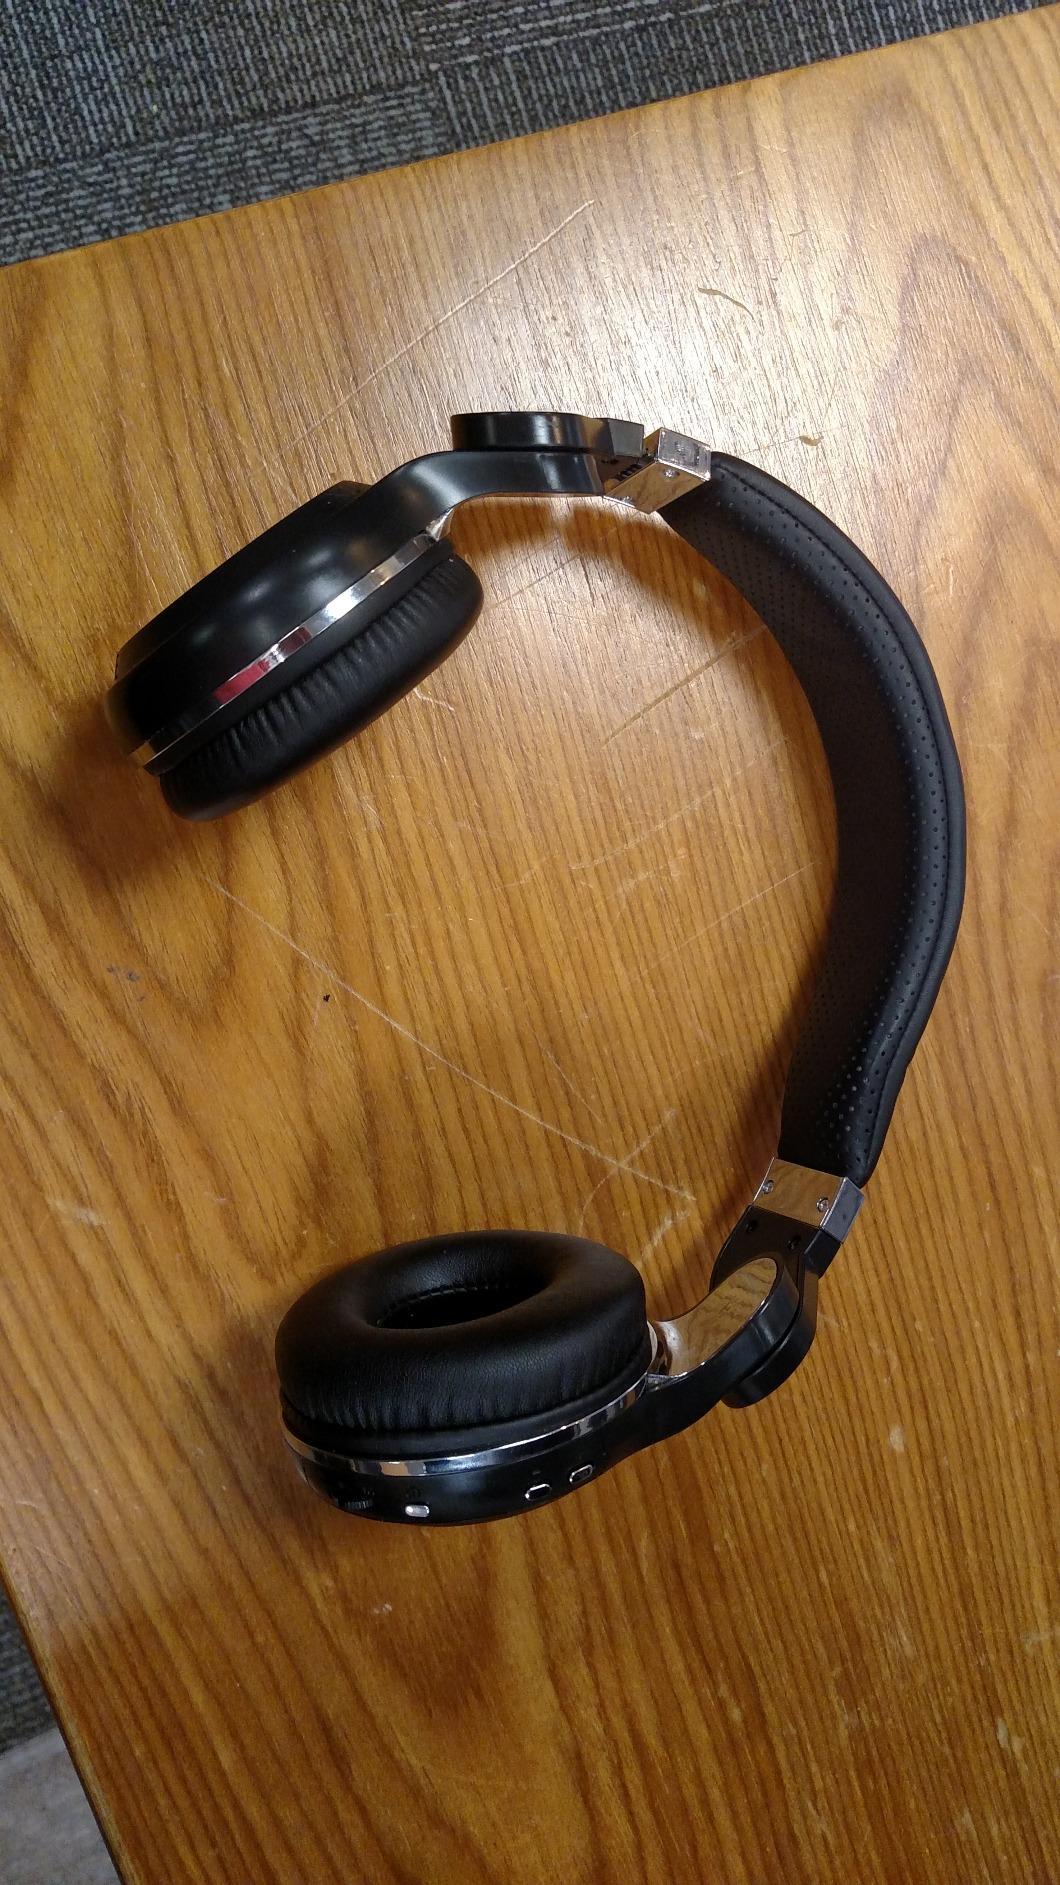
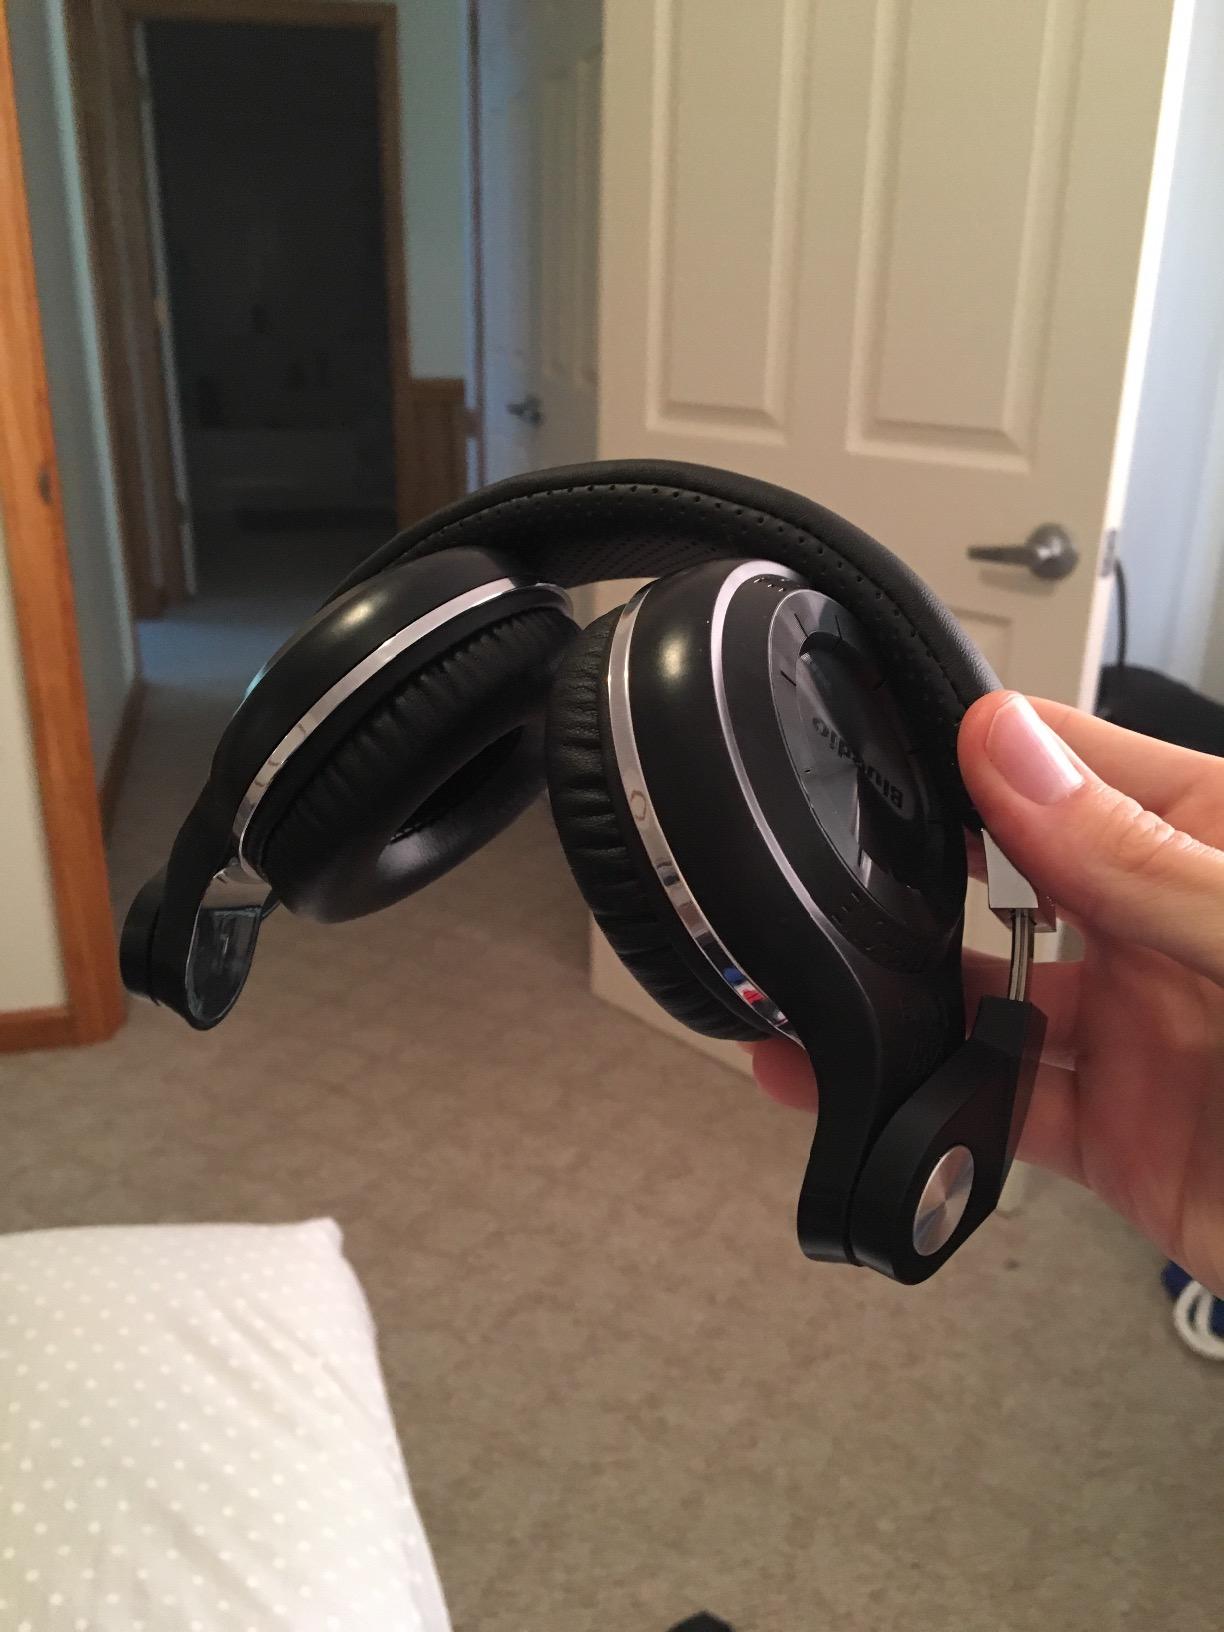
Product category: headphones
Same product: yes